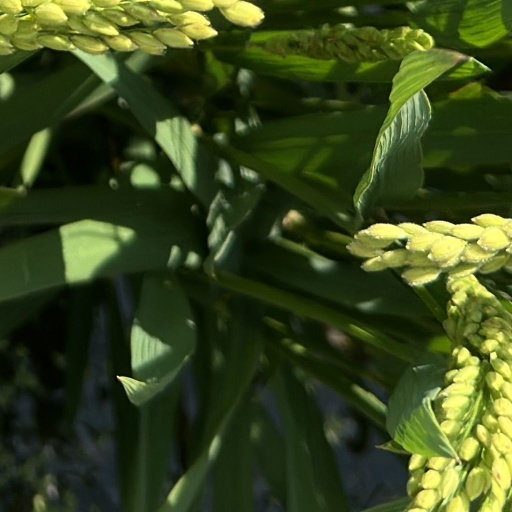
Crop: rice